Adi Shankara

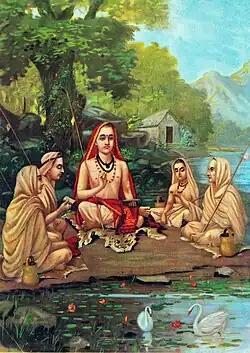
Painting of Adi Shankara, exponent of Advaita Vedanta with his disciples by Raja Ravi Varma

Adi Shankara (8th c. CE), also called Adi Shankaracharya, was an Indian Vedic scholar, philosopher and teacher ("acharya") of Advaita Vedanta. Reliable information on Shankara's actual life is scant, and his true impact lies in his "iconic representation of Hindu religion and culture," despite the fact that most Hindus do not adhere to Advaita Vedanta. Tradition also portrays him as the one who reconciled the various sects (Vaishnavism, Shaivism, and Shaktism) with the introduction of the form of worship, the simultaneous worship of five deities – Ganesha, Surya, Vishnu, Shiva and Devi, arguing that all deities were but different forms of the one Brahman, the invisible Supreme Being.